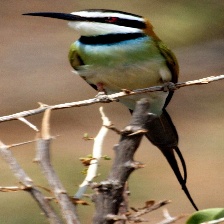
Species: WHITE THROATED BEE EATER
Scientific name: MEROPS ALBICOLLIS
ImageNet parent category: bee_eater